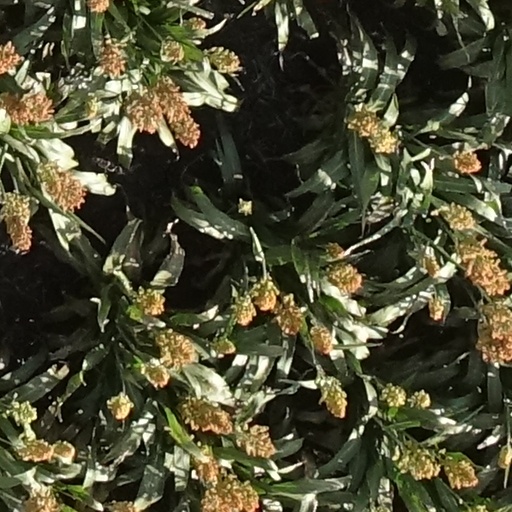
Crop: sorghum